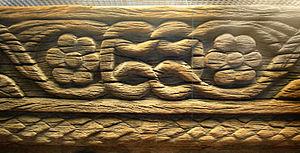
Loulan est une ancienne cité et royaume, fondée au IIᵉ siècle av. J.-C. dans une oasis sur la bordure nord-est du désert du Taklamakan, à environ 300 km. au sud-sud-est de Tourfan. Cette cité, connue également sous les noms de Krorän ou Krorayina, était le centre d'un royaume sur la route de la soie, dans l'actuelle région autonome des Ouïgour du Xinjiang en Chine.